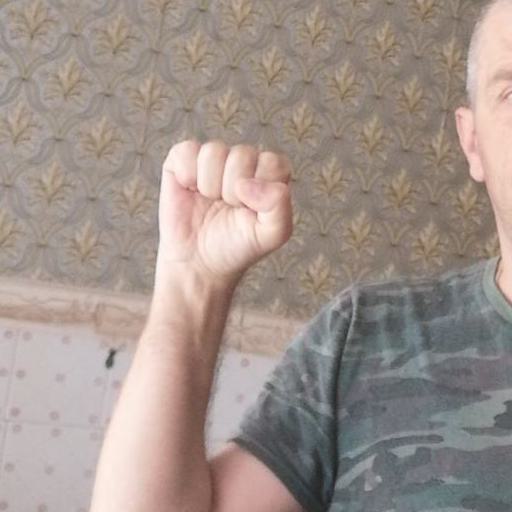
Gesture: fist